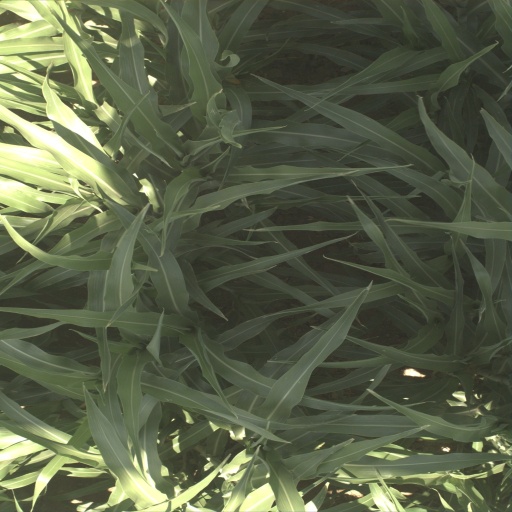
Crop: sorghum